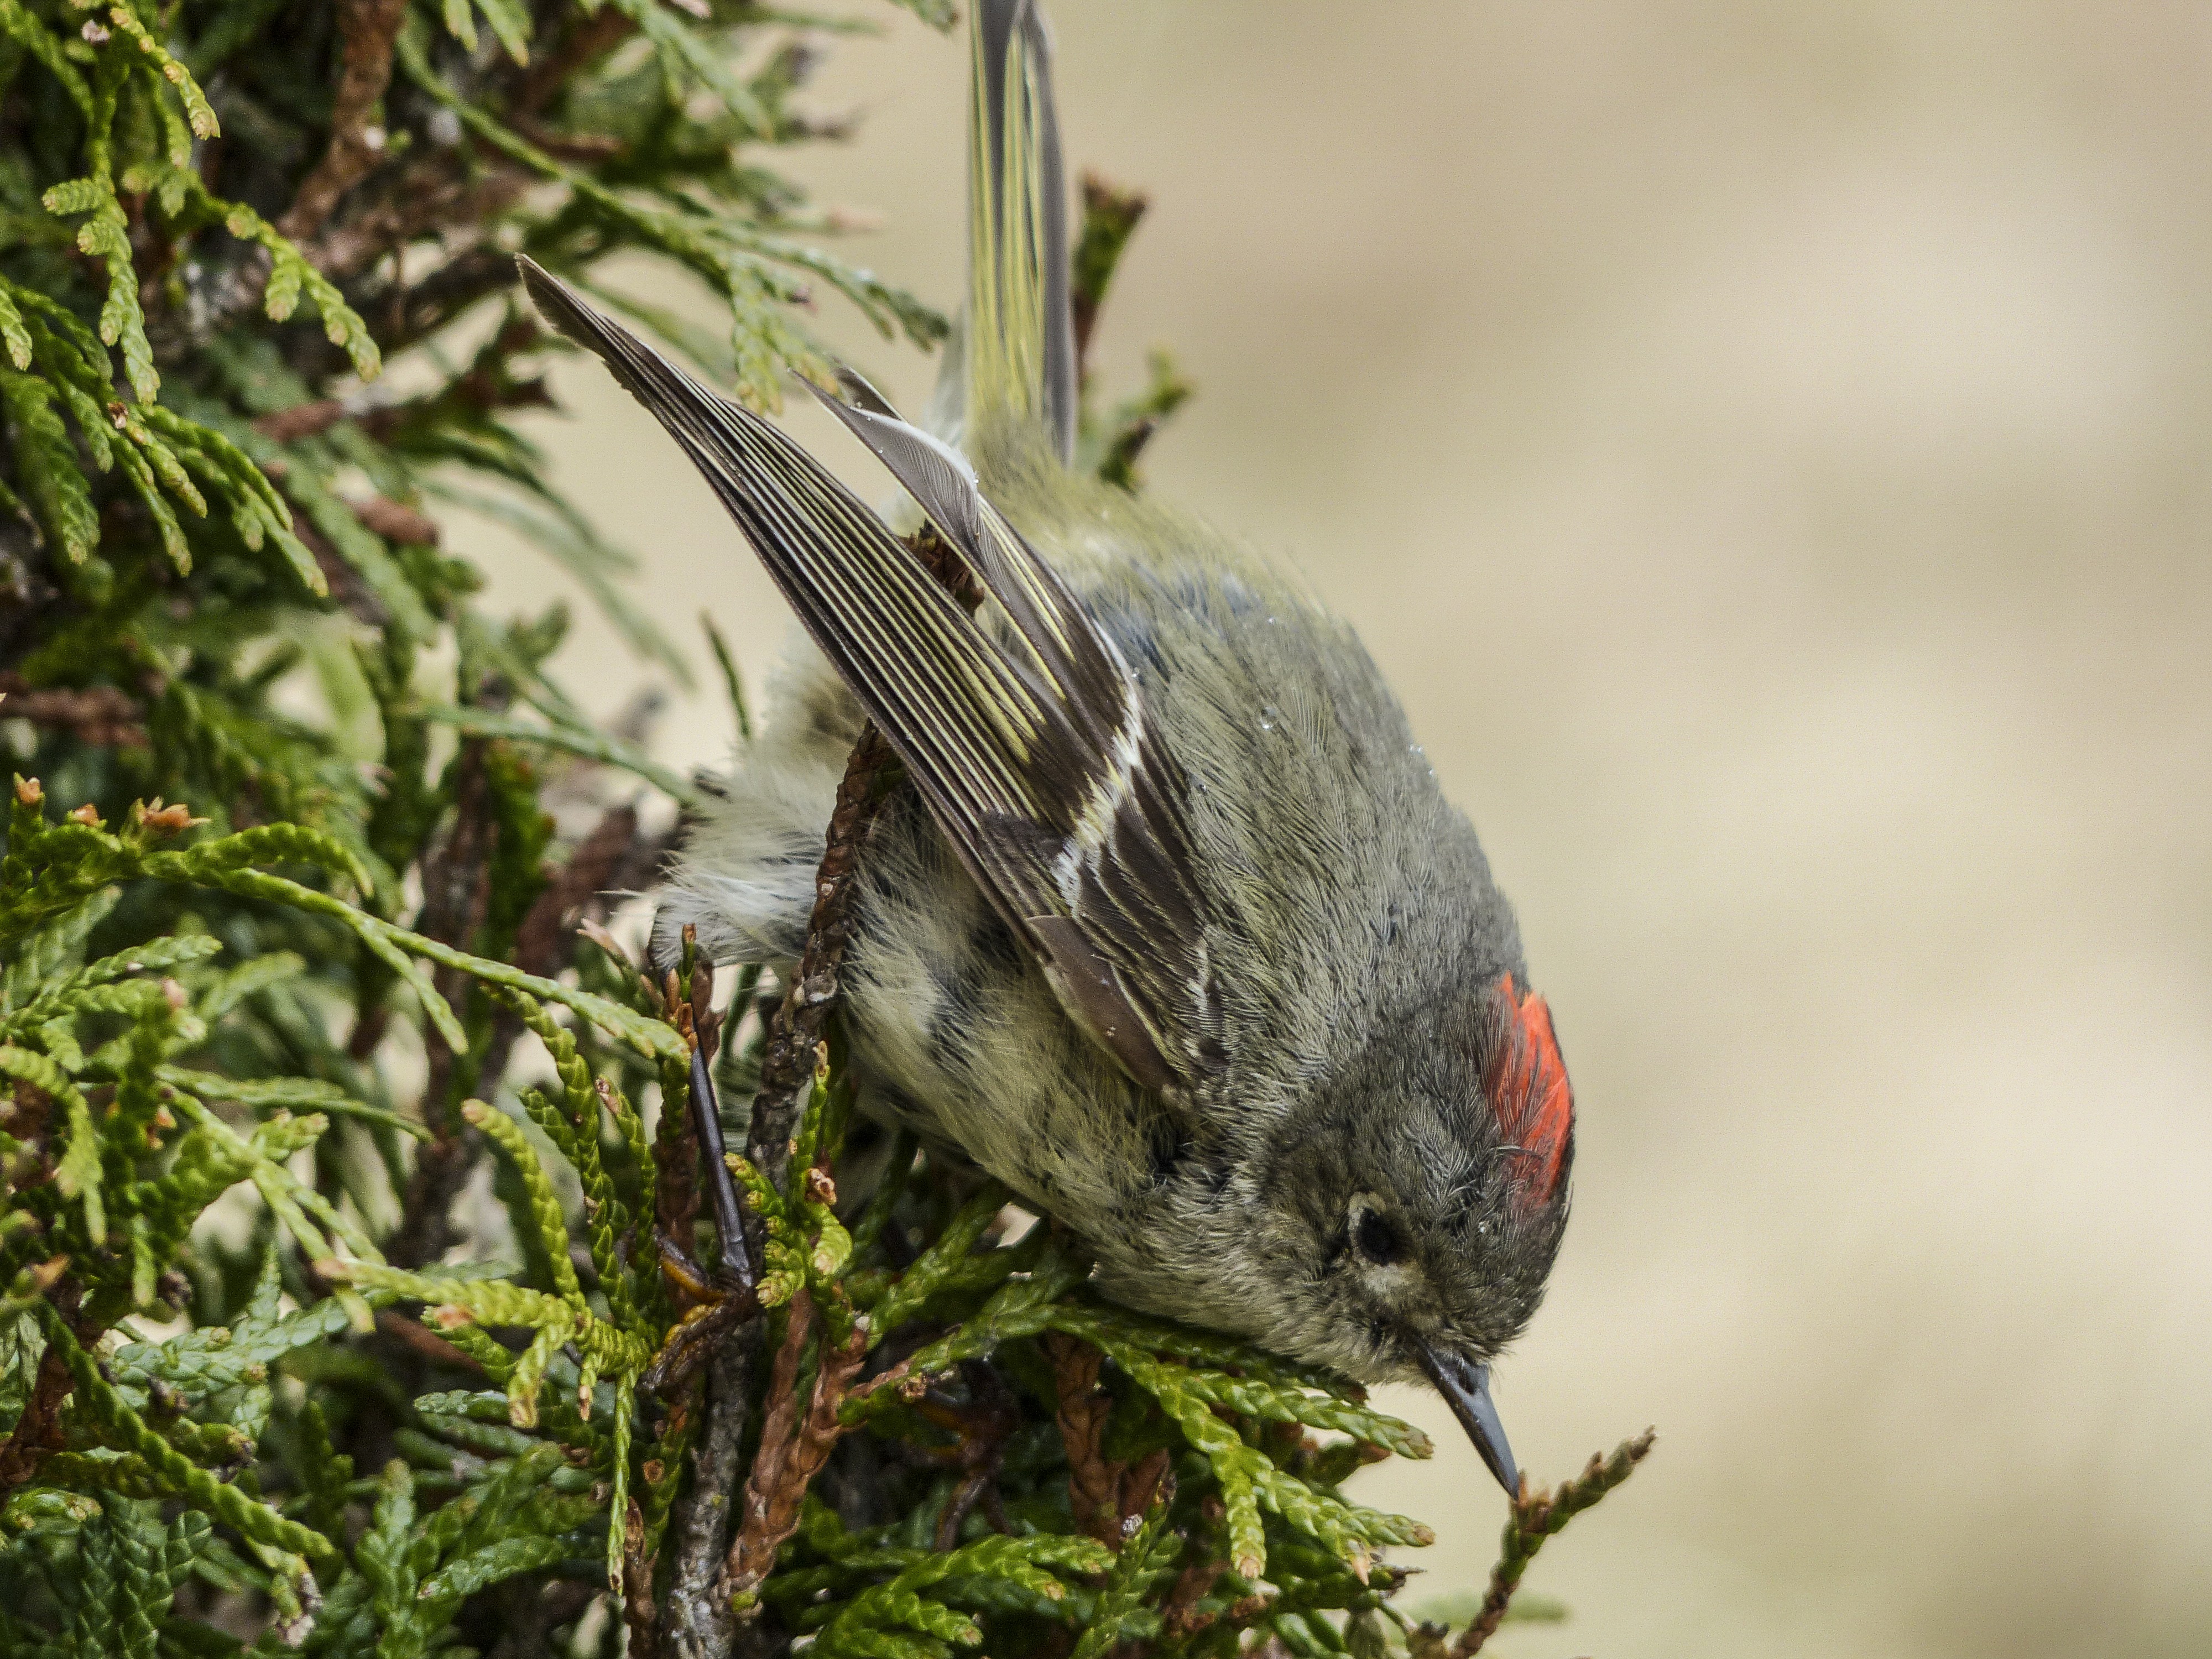
nature, grass, branch, bird, flower, animal, wildlife, insect, flora, fauna, close up, sparrow, feathered, macro photography, chipping sparrow, spizella passerina